Tākaka

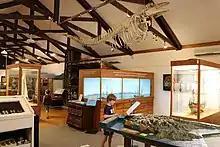
Interior photo of the Golden Bay Museum (2021)

The Golden Bay Museum – Te Waka Huia o Mohua has displays on Abel Tasman's 1642 encounter with Ngāti Tūmatakōkiri (the local Māori tribe), Golden Bay's industrial past, and a pilot whale skeleton. It opened in 1990 after a fundraising effort by the community purchased the collections of the privately owned Takaka Museum. The current museum is owned and funded by Tasman District Council and operated by the Golden Bay Museum Society Inc.